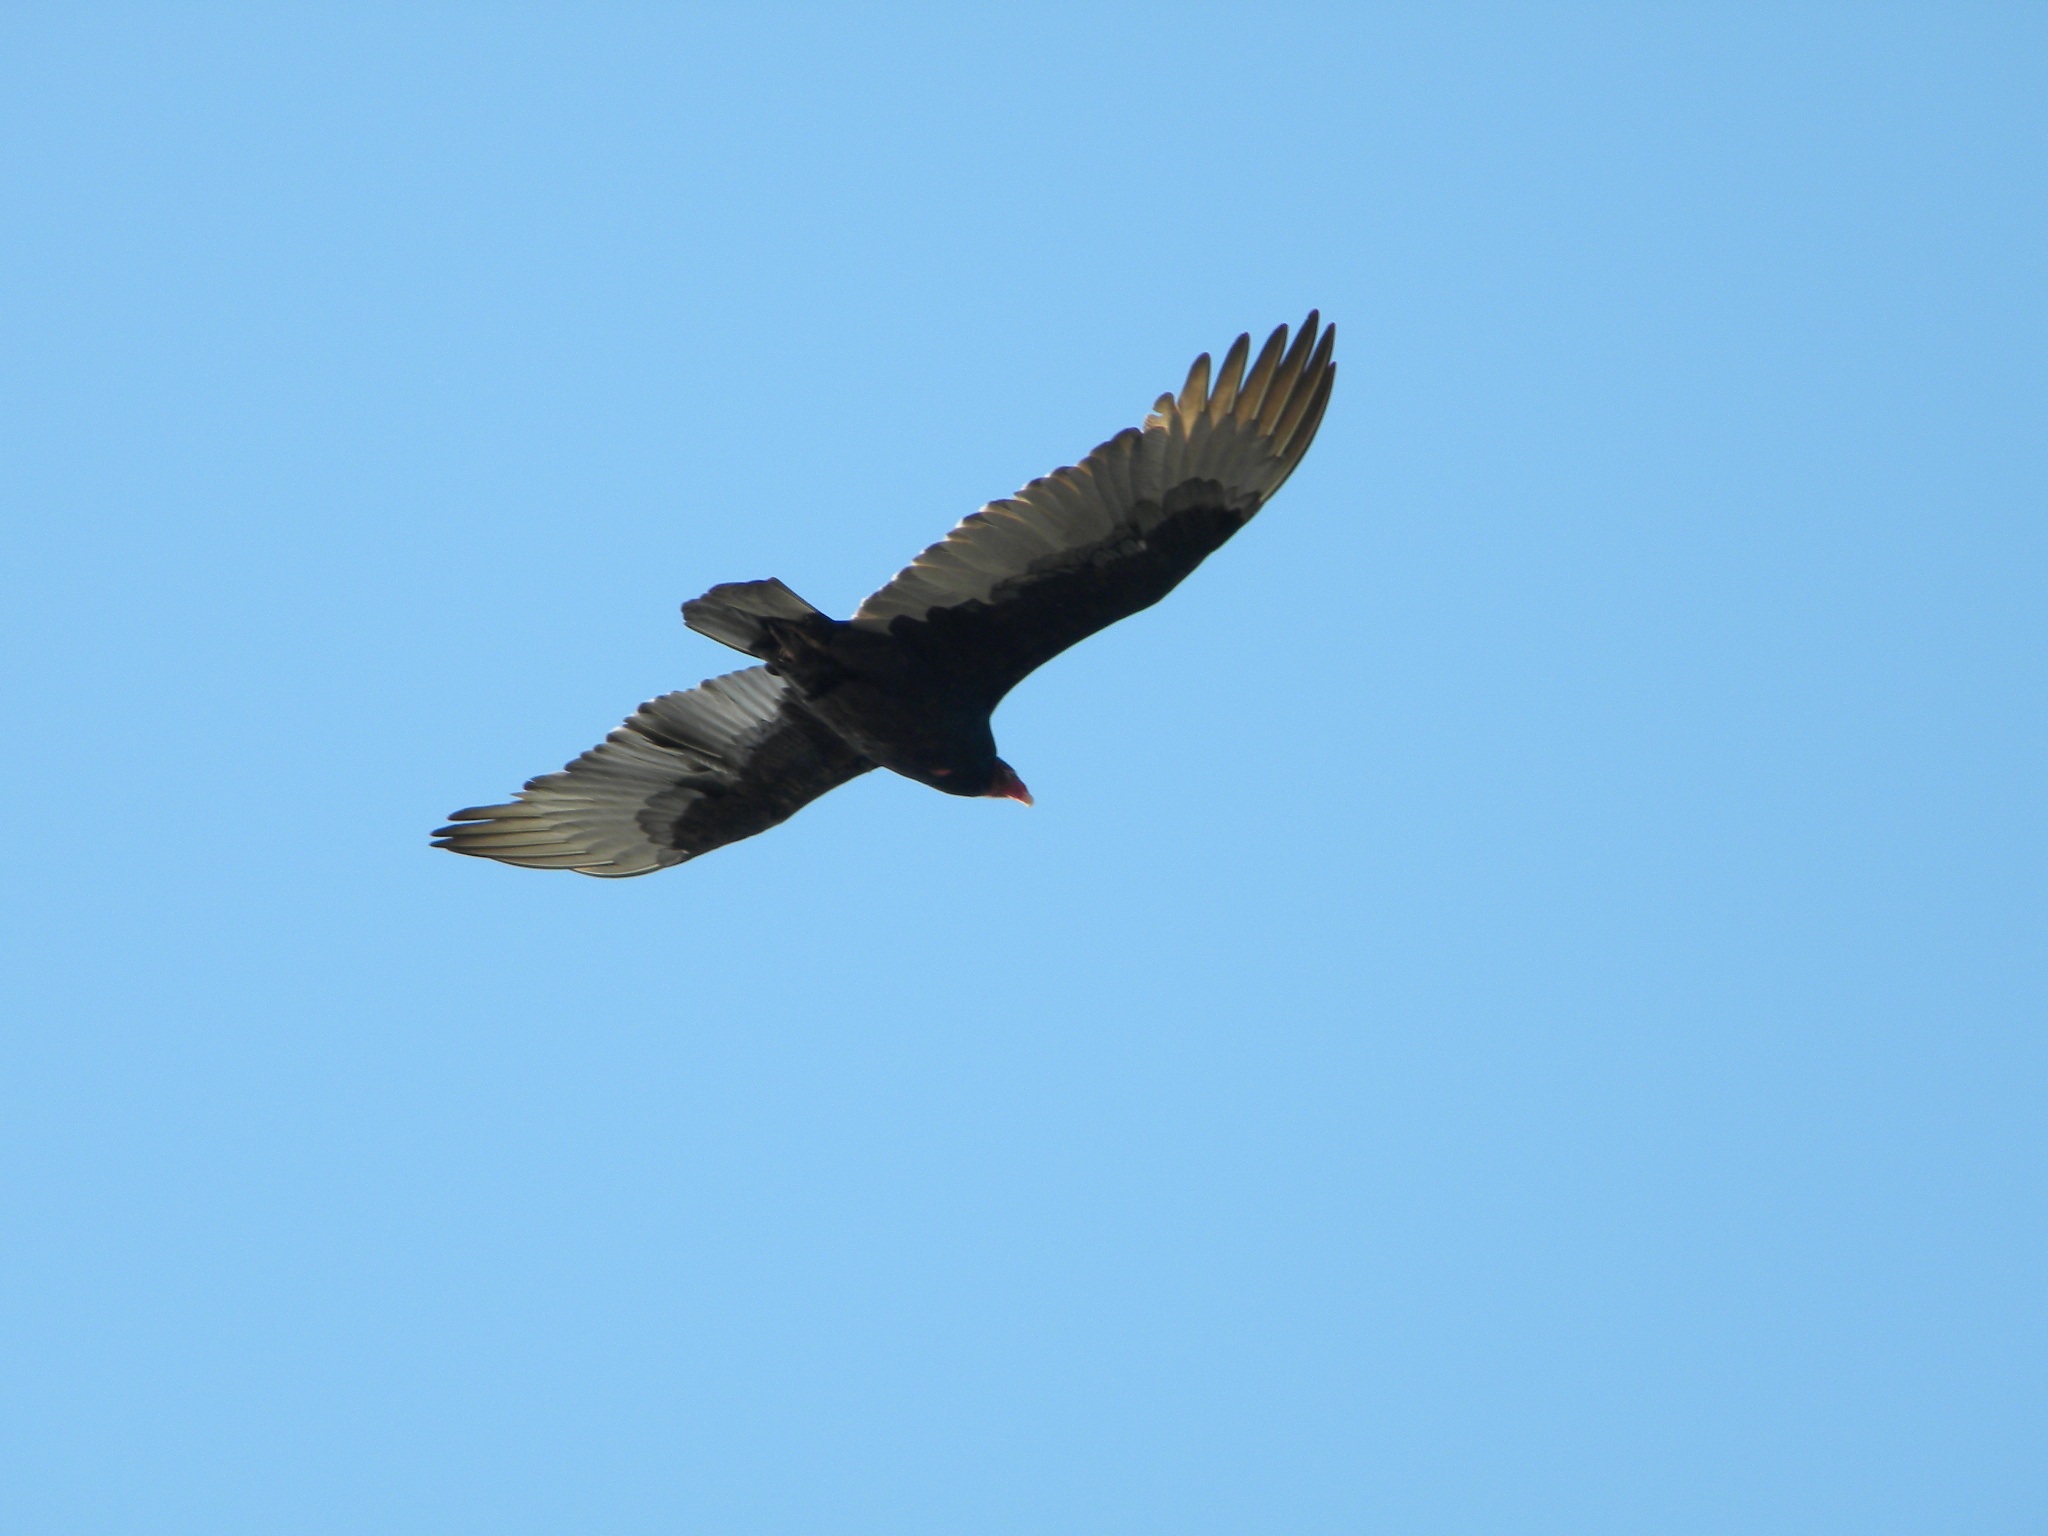
nature, bird, wing, sky, flying, fly, airplane, wildlife, flight, eagle, blue, feather, bird of prey, outdoors, birds, wings, vertebrate, vulture, falcon, condor, buzzard, military aircraft, atmosphere of earth, accipitriformes